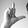
ASL letter: L